Jacques Attali

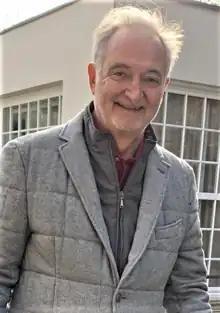
Attali in Rovereto, 2012

Jacques José Mardoché Attali (born 1 November 1943) is a French economic and social theorist, writer, political adviser and senior civil servant.